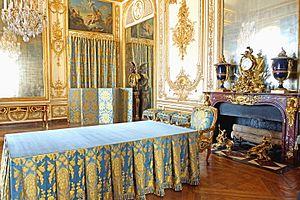
Le royaume de France est le nom historiographique donné à différentes entités politiques de la France au Moyen Âge et à l'époque moderne. Selon les historiens, la date de création du royaume est associée à un de ces trois événements majeurs : l'avènement de Clovis en 481 et l'extension des royaumes francs, le partage de l'Empire carolingien en 843 et l'élection d'Hugues Capet en 987. Il prend fin lors de la Révolution française en 1792 avant de réapparaître brièvement de 1814 à 1848.